Harry Thomas Cory

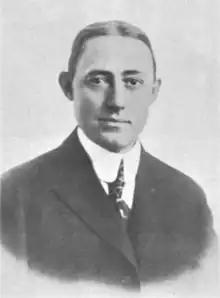

Harry Thomas Cory (May 27, 1870 – March 22, 1955) was an American engineer and professor.